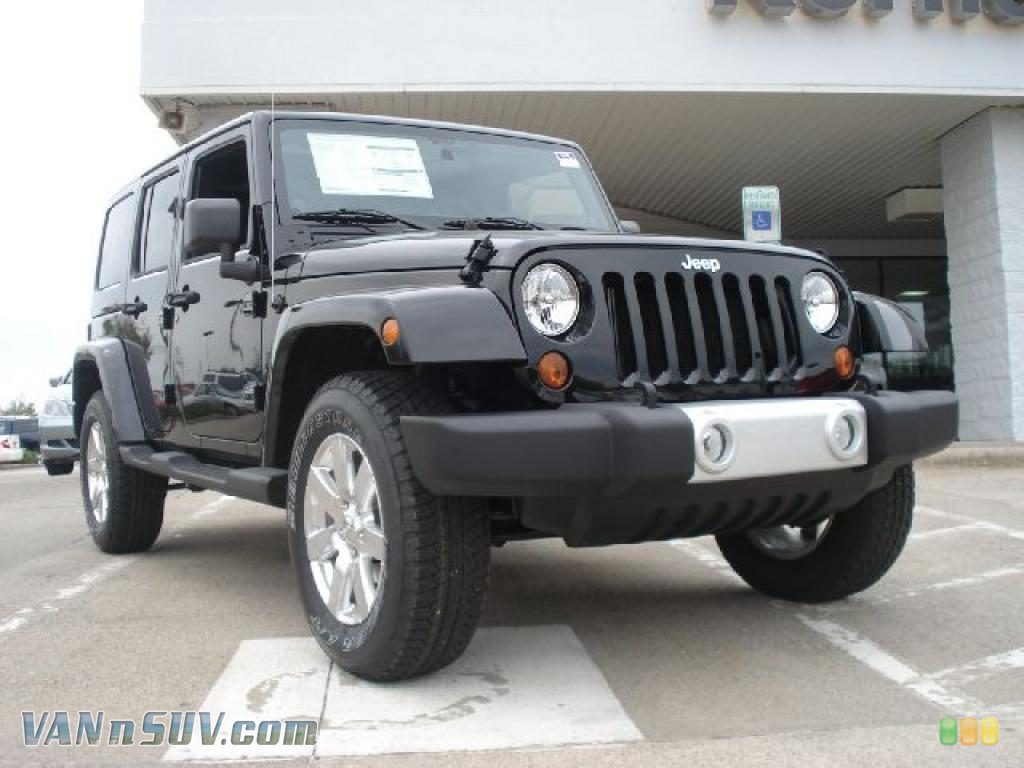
Aucun dommage détecté.
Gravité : aucun